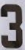
Number: 3